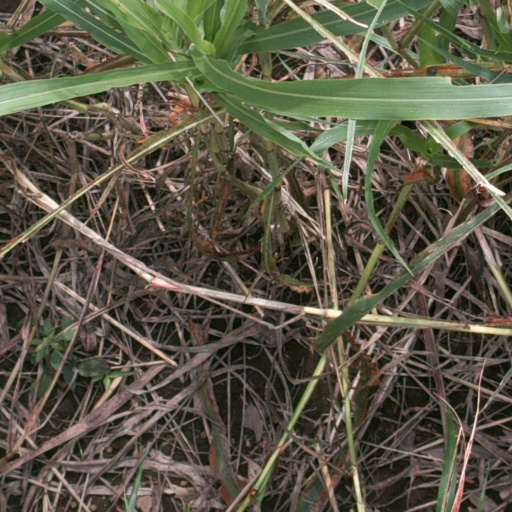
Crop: sorghum